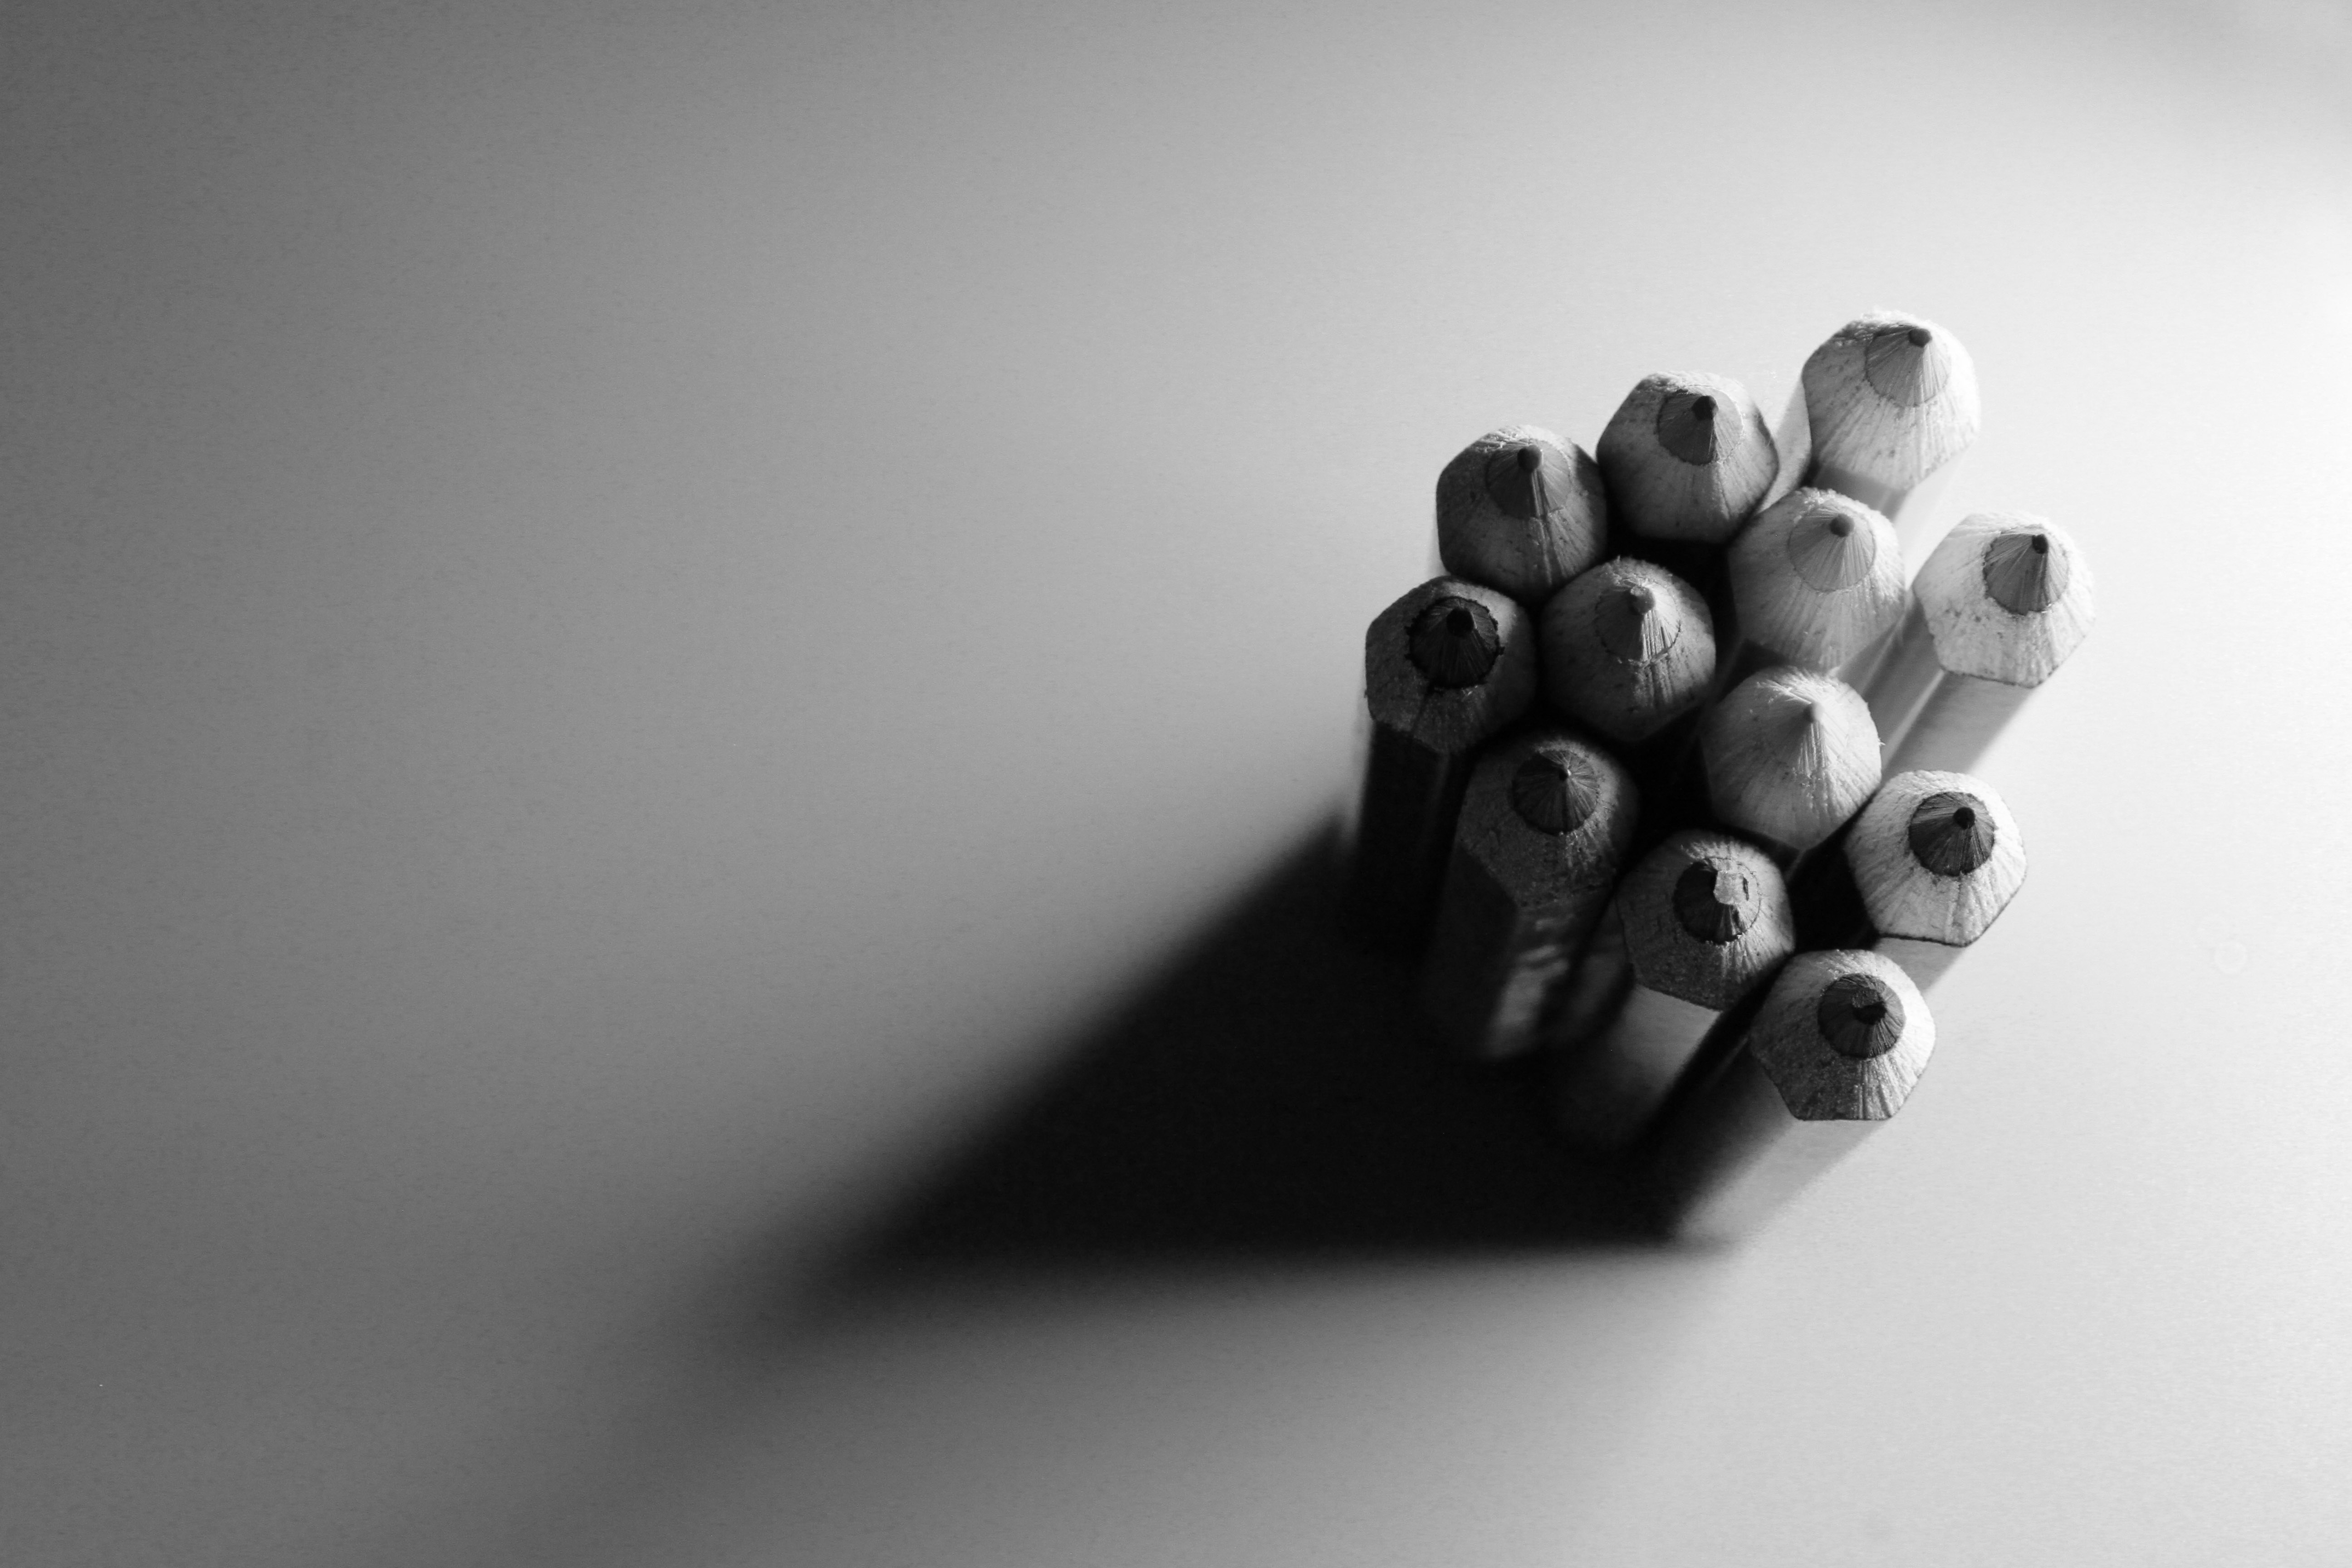
hand, pencil, creative, light, black and white, white, photography, vintage, retro, texture, leaf, wall, heart, gift, decoration, pattern, finger, spring, print, typography, color, banner, shadow, romantic, grunge, rough, black, monochrome, graffiti, paper, decor, flora, modern, circle, artwork, ornament, education, cut, card, close up, font, textile, type, art, drawing, design, text, apparel, decorative, words, expression, 3d, school, letters, style, calligraphy, wrapping, shape, greeting, elegance, backdrop, highlight, lettering, inspirational, orient, macro photography, seamless, drawn, invitation, doodle, stroke, color pencil, motivational, scribble, monochrome photography, typographic